The Lady, or the Tiger?

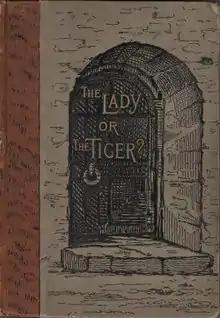
"The Lady, or the Tiger?" was the title story in an 1884 collection of twelve stories by Frank R. Stockton published by Scribner.

"The Lady, or the Tiger?" is a much-anthologized short story written by Frank R. Stockton for publication in the November issue of "The Century Magazine" in 1882. "The Lady, or the Tiger?" has entered the English language as an allegorical expression, a shorthand indication or signifier, for a problem that is unsolvable.